Amanda Young

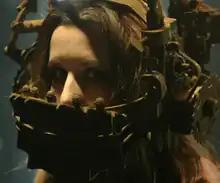
Amanda in the reverse bear trap

Amanda first appeared as a supporting character in the 2004 film "Saw". She was the only known survivor of the Jigsaw Killer (portrayed by Tobin Bell), a man who abducts people he deems unappreciative of their lives and forces them into death traps. Amanda was targeted by Jigsaw because of her past as a drug addict.